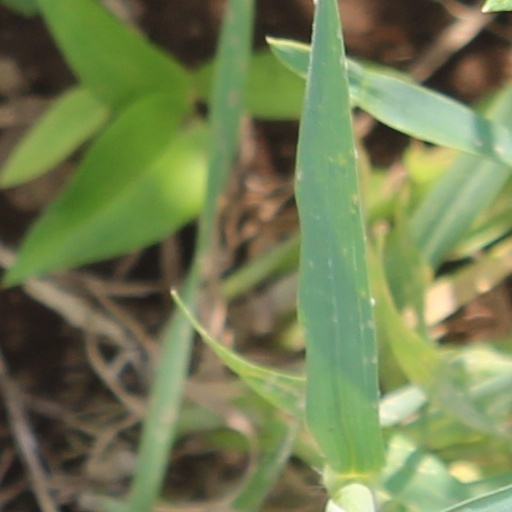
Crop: wheat